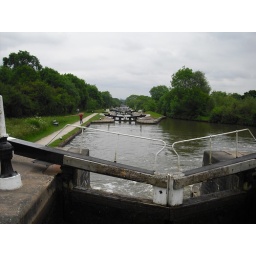
That's me in the red t-shirt, walking down to set 'em up.